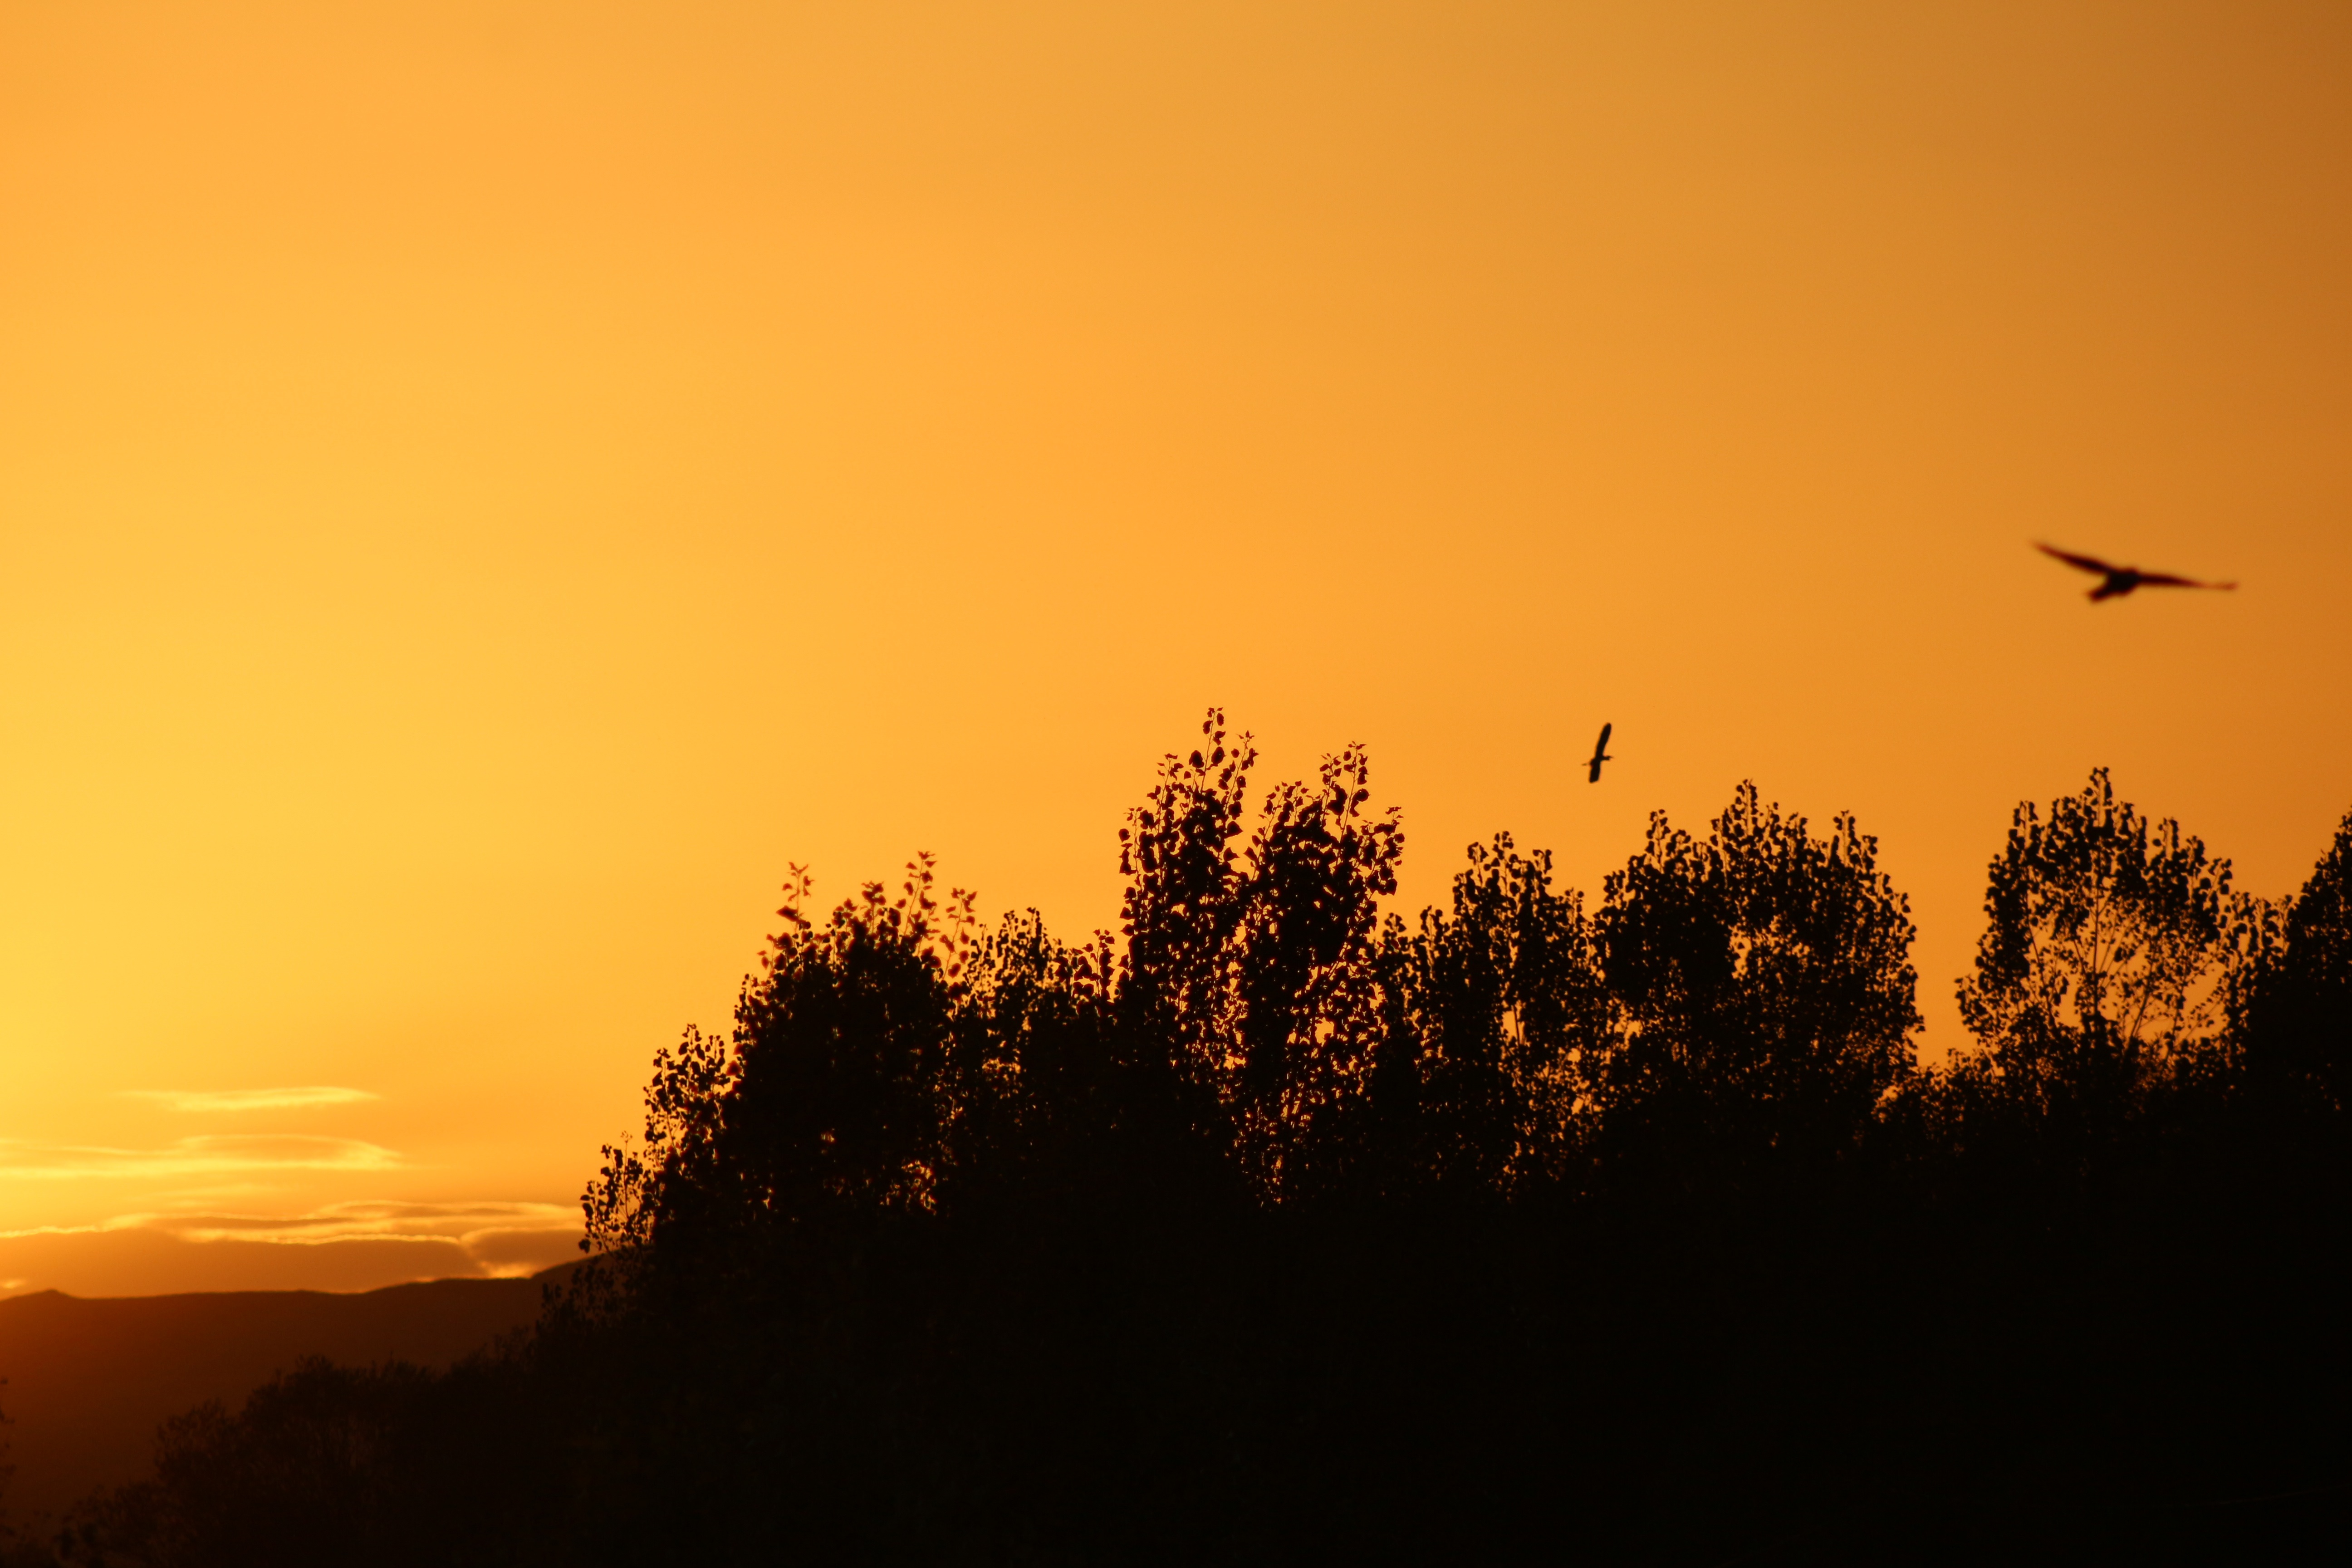
nature, sky, sun, sunrise, sunset, sunlight, morning, dawn, dusk, evening, afterglow, atmospheric phenomenon, red sky at morning